Michael Rankine

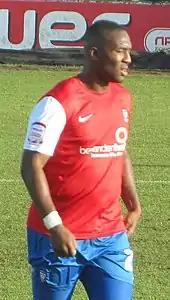
Rankine playing for York City in 2013

He rejected a new contract with York during 2010–11 and manager Gary Mills confirmed he was to leave the club to sign for League Two club Aldershot Town. He agreed to sign for Aldershot on 12 May 2011 on a free transfer.